Dead of Winter (film)

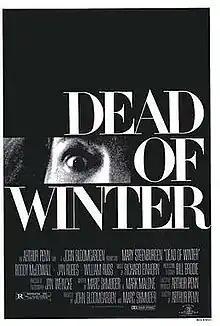
Theatrical release poster

Dead of Winter is a 1987 American suspense/thriller film, directed by Arthur Penn and starring Mary Steenburgen, who plays three roles. It is a loose remake of the 1945 film "My Name Is Julia Ross", itself inspired by the 1941 novel "The Woman in Red".